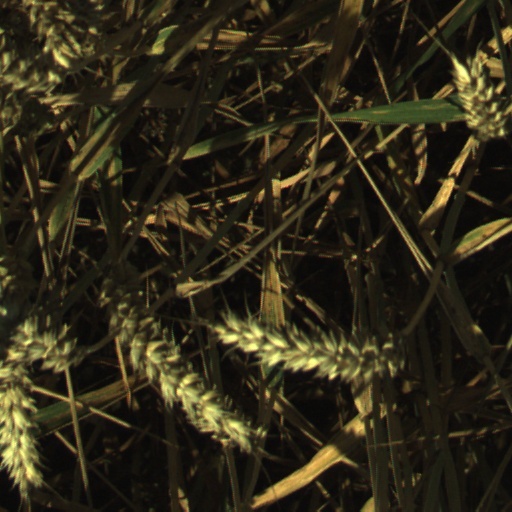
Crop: wheat